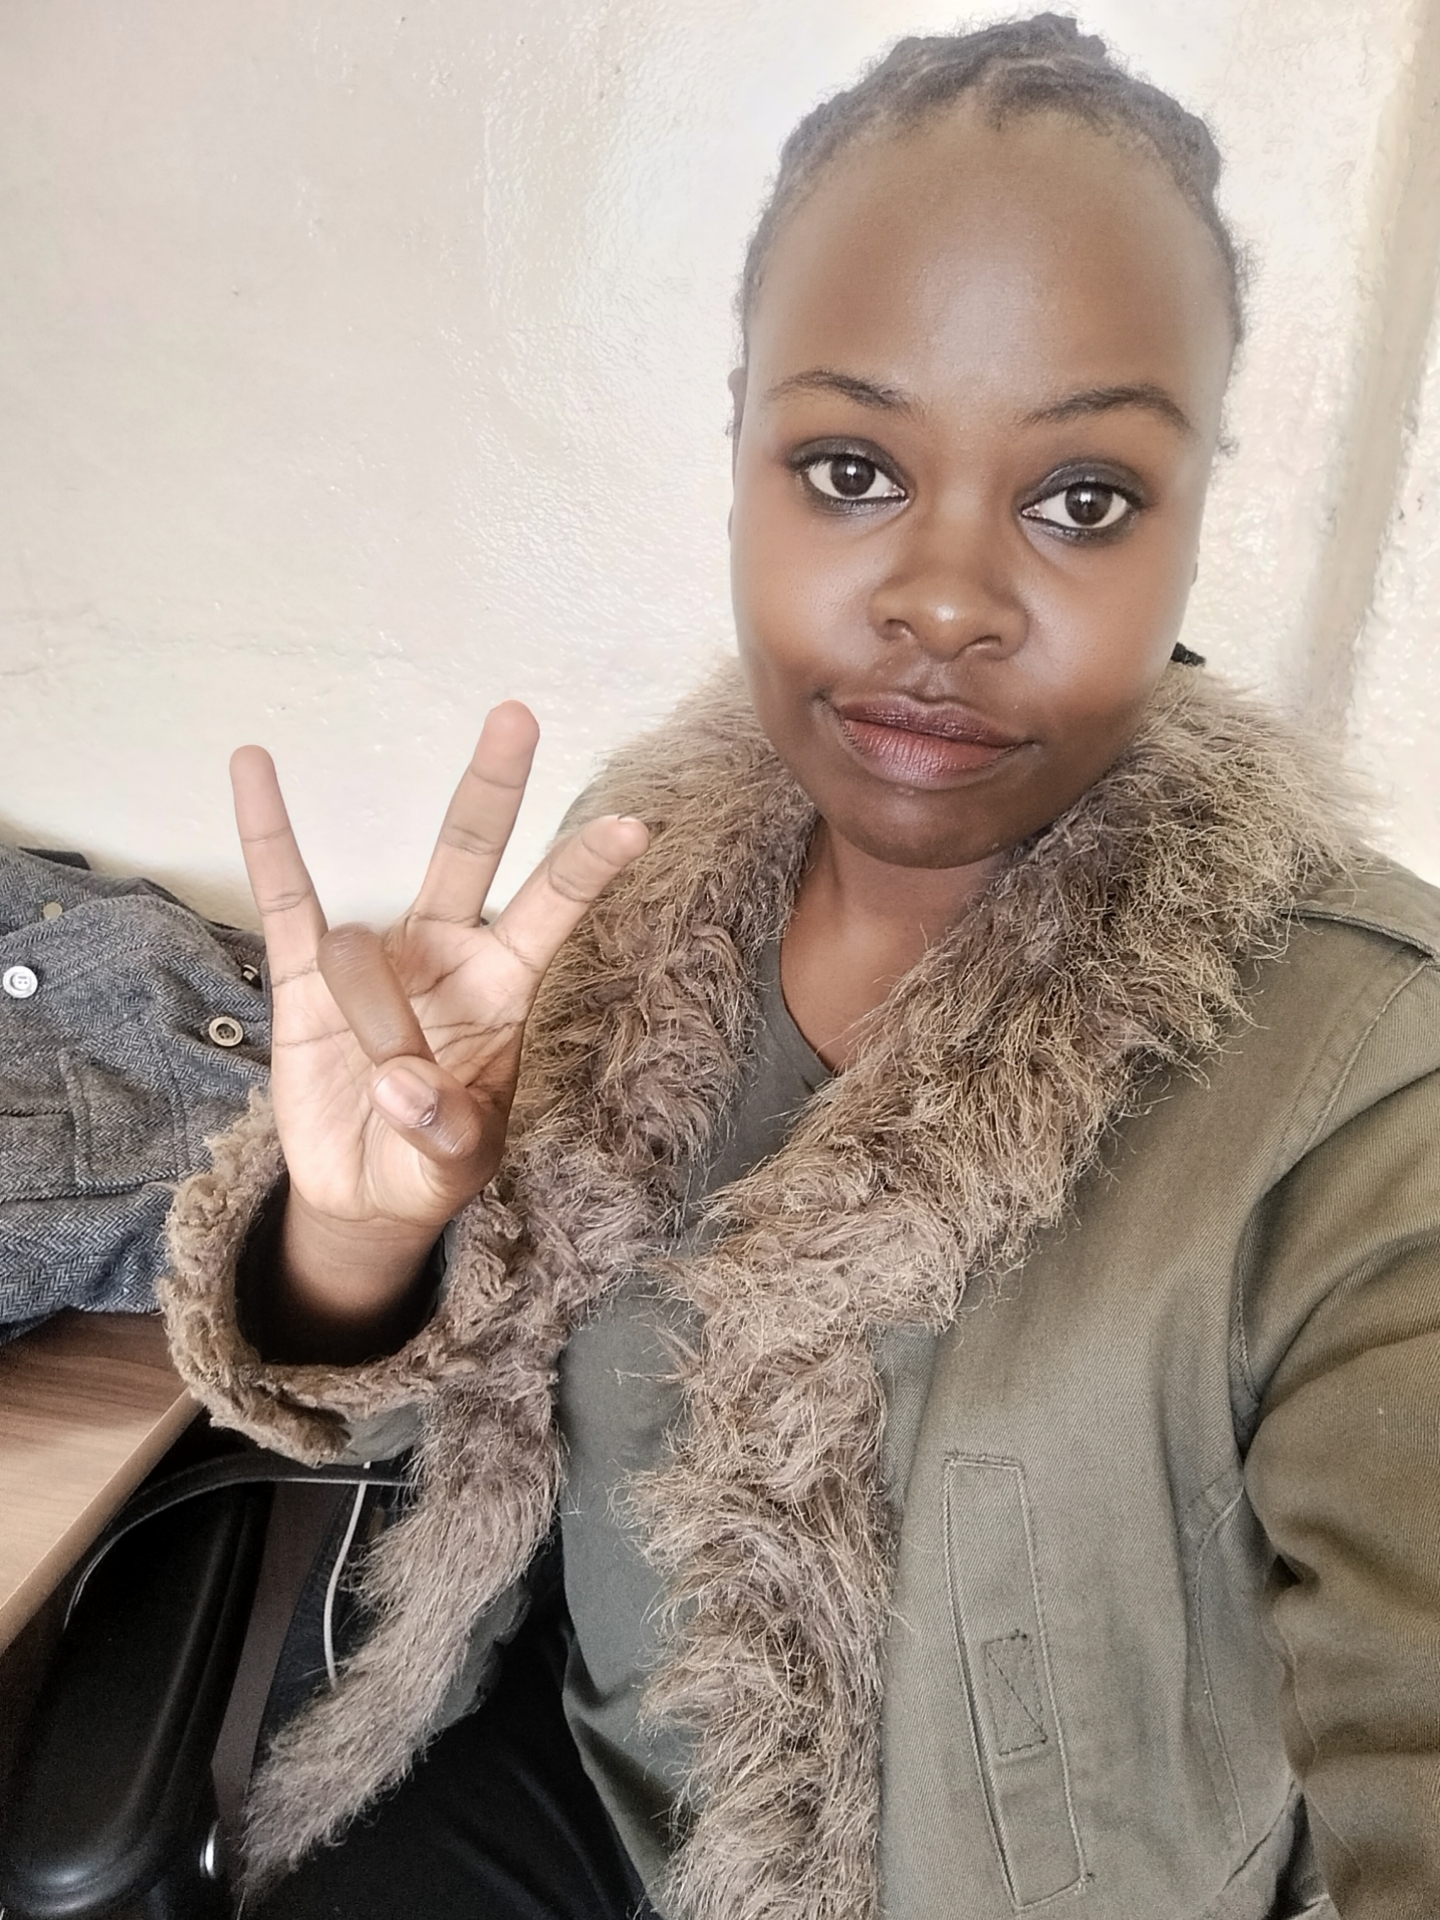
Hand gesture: three3